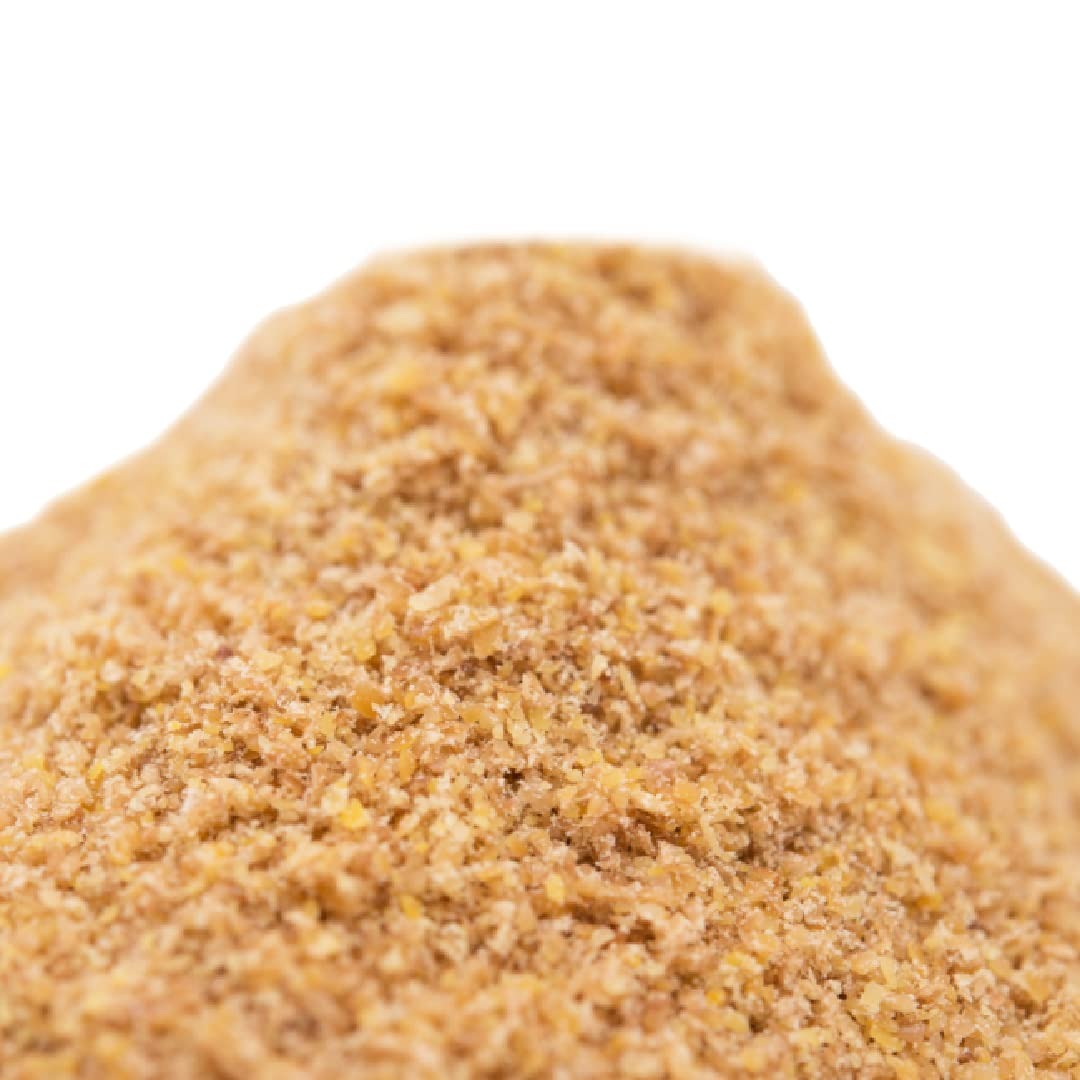
Item Name: GERBS Flax Seed Meal 2 LBS. Premium Grade | Freshly Harvested & Packaged in Resealable Bulk Bag | Non-GMO, Keto & Paleo Cleared | Improves digestion & Relieves constipation | Gluten Peanut Free
Bullet Point 1: Raw Brown Flax Seeds ground freshly in small batches on Dedicated equipment since 2003.
Bullet Point 2: Gerbs Natural Pledge; No Trans-fats, No oils, No chemicals, No preservatives, & Nothing artificial.
Bullet Point 3: High in Fiber, essential Antioxidants, vitamins & minerals, Omega Fats, and loaded with Protein.
Bullet Point 4: Gerbs meals are top 14 Food Allergen Free - made in small batches by the Conte Family for 20 years.
Bullet Point 5: Gluten, wheat, peanut, tree nut, sesame, soy, egg, dairy, mustart, fish, crustacean, shellfish free.
Value: 32.0
Unit: Ounce

Price: 23.99